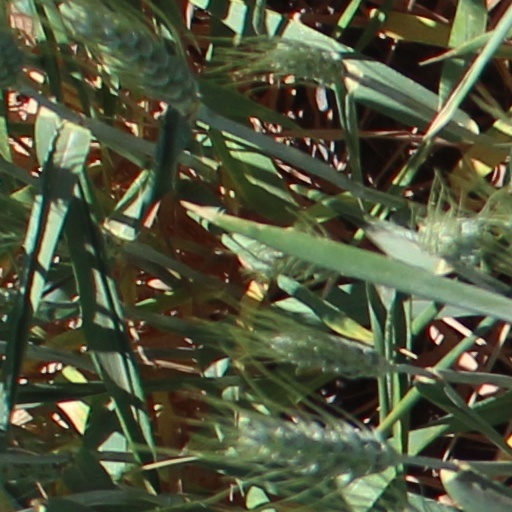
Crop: wheat